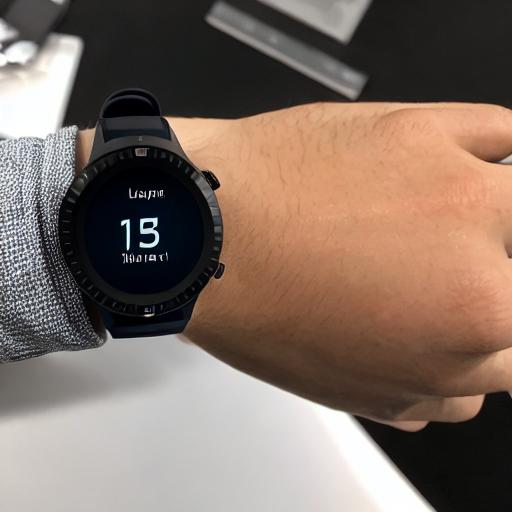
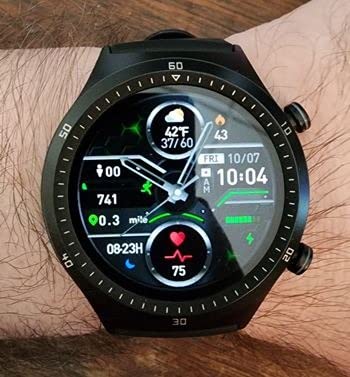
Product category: smartwatch
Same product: no